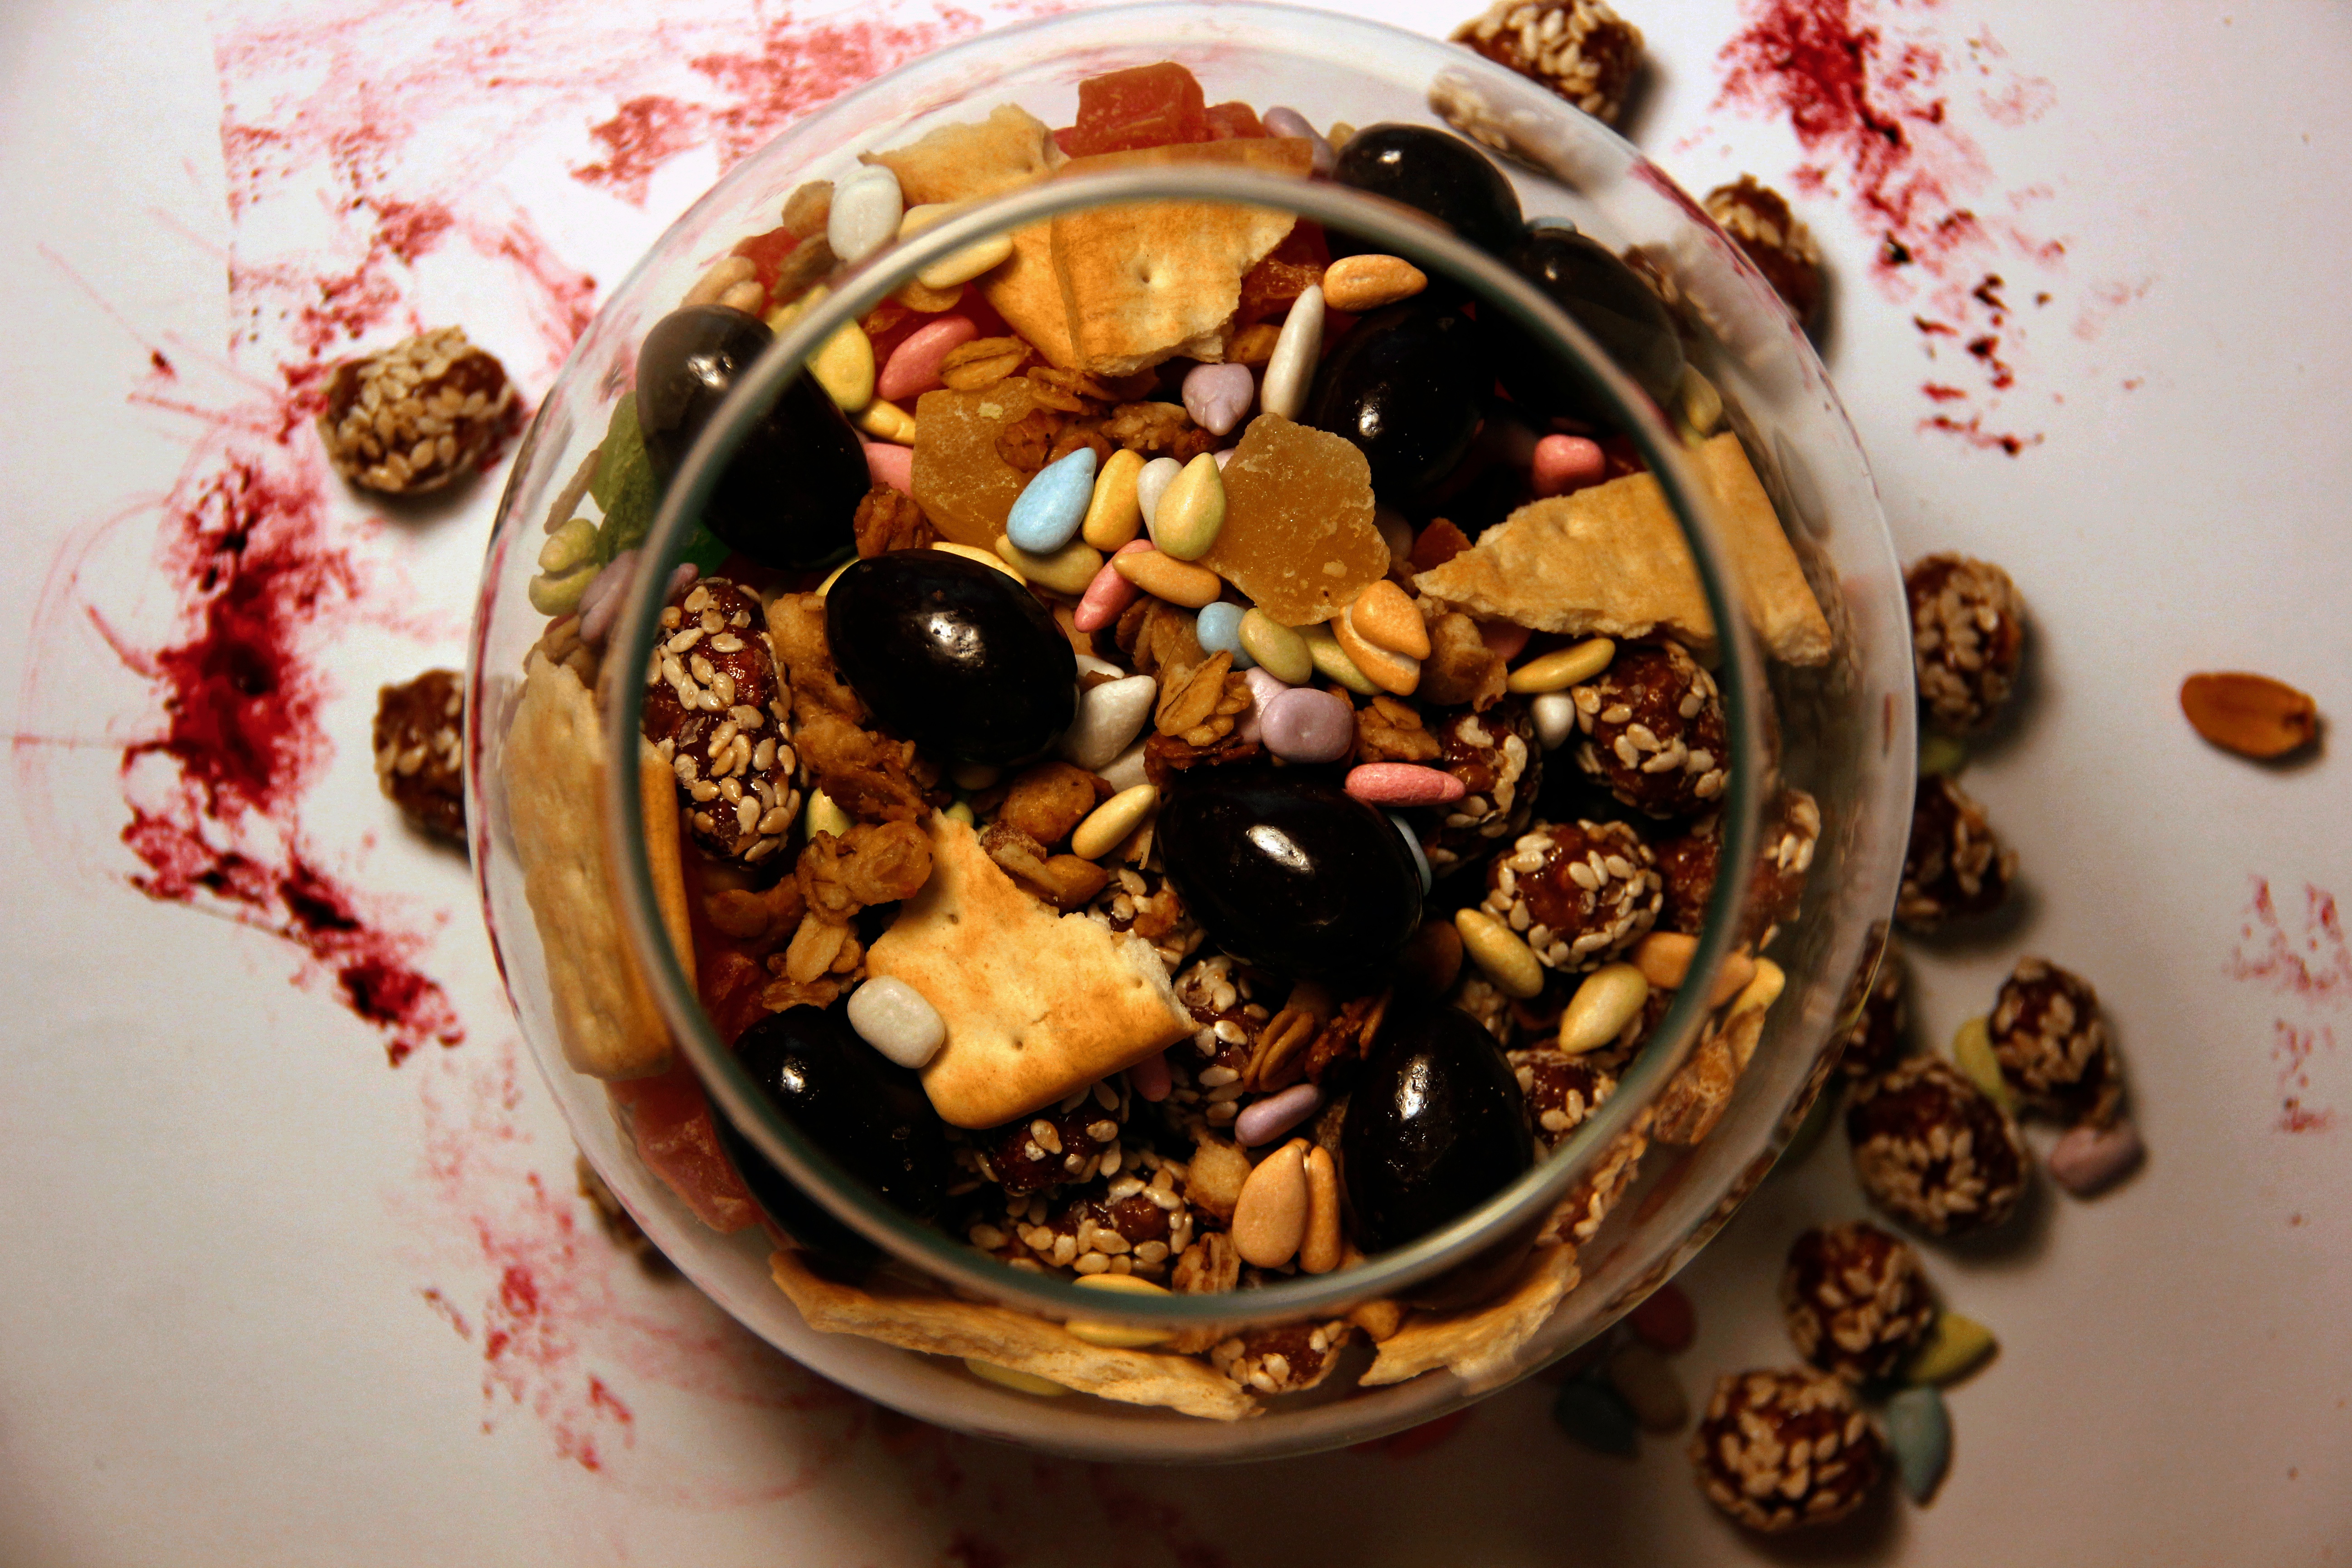
dish, meal, food, produce, breakfast, dessert, cuisine, vegetarian food, flavor, breakfast cereal, snack food